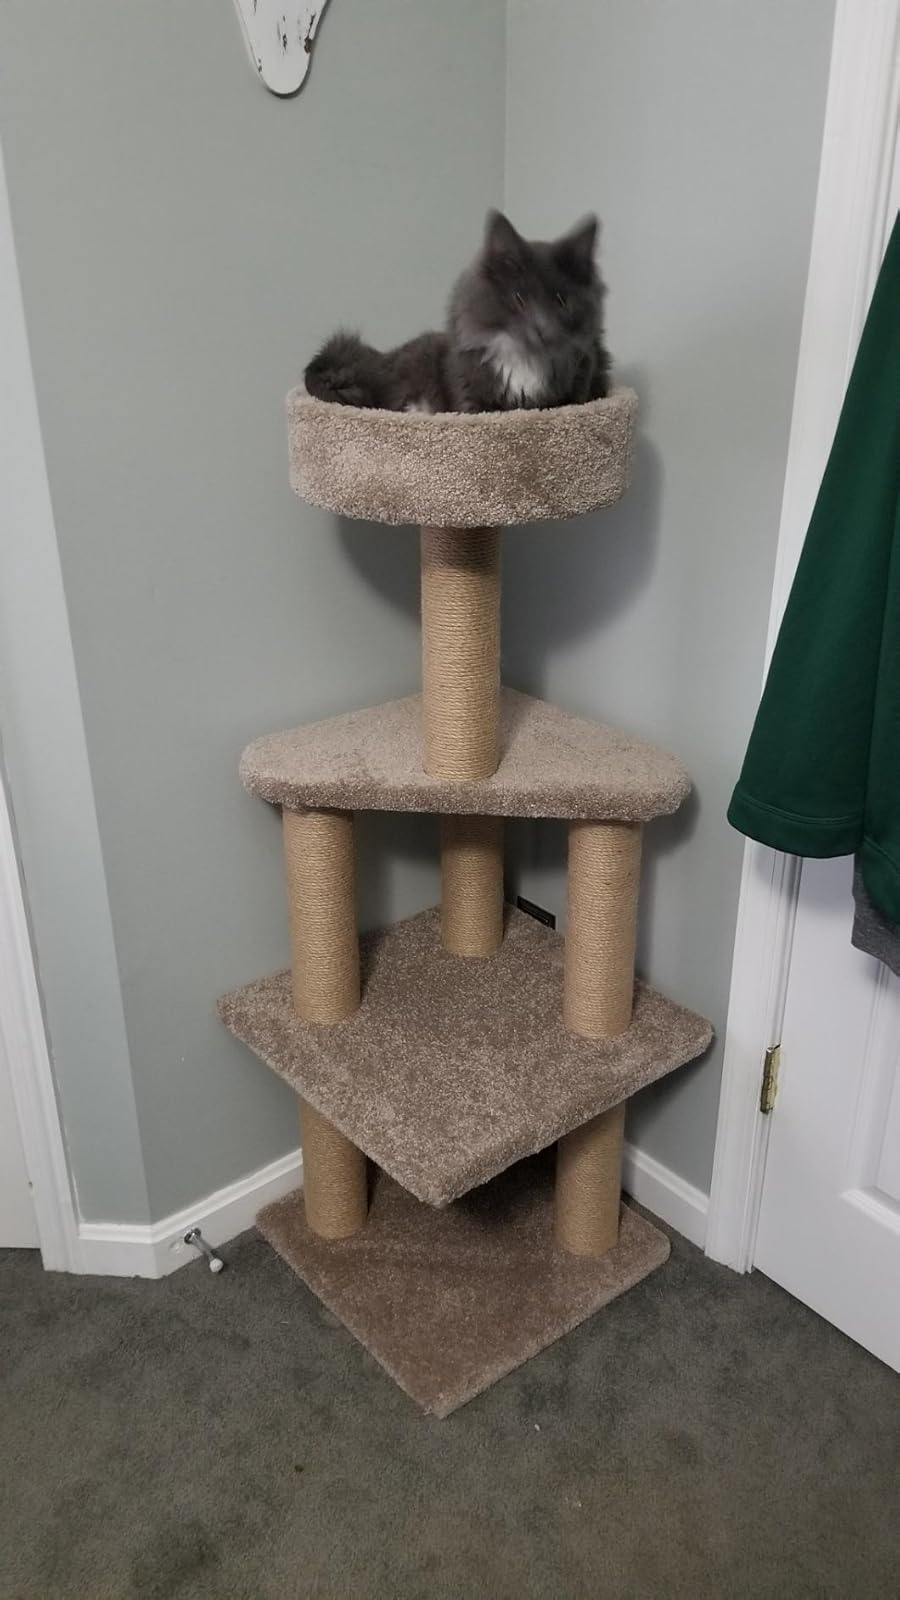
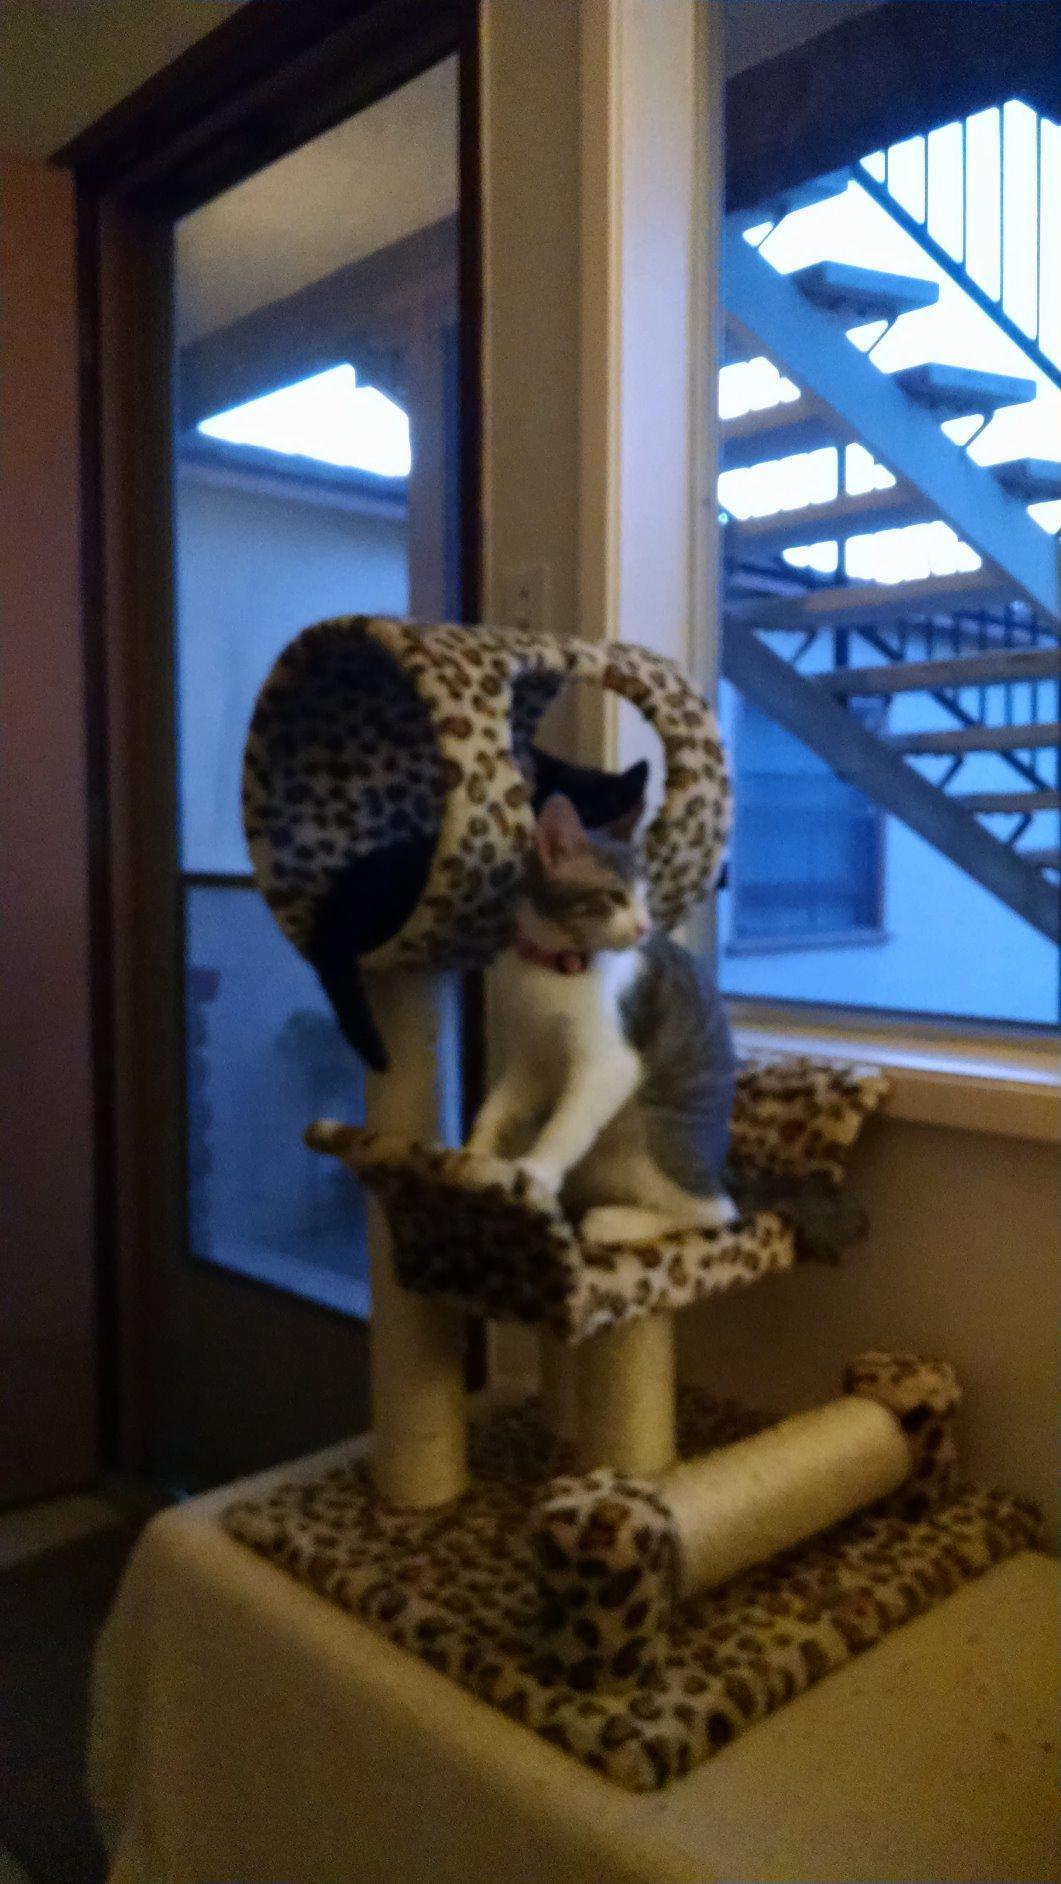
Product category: items_cat tree
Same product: no